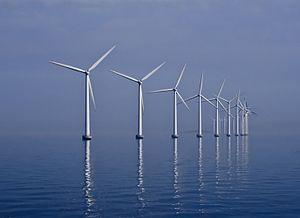
Le champs d'éoliennes offshore de Middelgrunden, dans l'Øresund. L'écartement entre deux éoliennes est de 180 m. Cette photo est exceptionnelle car il est rare de voir une mer d'huile dans le détroit, qui est venté, d'où la présence d'éoliennes. Suomi: Middlegrunden merituulivoimalapuisto Öresundissa, noin 3.5 km Tanskan pääkaupungin Kööpenhaminan ulkopuolella. Svenska: Middelgrundens vindmöllepark (40 MW) i Öresund Tiếng Việt: Bãi tuốc bin gió Middelgrunden ngoài eo biển Øresund, Đan Mạch. Bãi tuốc bin gió này được xây dựng năm 2000 và vận hành từ năm 2001, với 20 tuốc bin gió với tổng công suất 40 MW, cung cấp khoảng 4% điện năng cho thành phố Copenhagen.
La thématique de la préservation et valorisation des océans et des mers est l'objectif n°14 des 17 Objectifs de développement durable adoptés en 2015 par l'Assemblée générale des Nations unies.
L'état de la mer est la description de la surface de la mer soumise à l'influence du vent et de la houle. La terminologie associée a été normalisée par les services de météorologie maritime pour fournir aux navires et aux installations situées en mer une information qui puisse être utilisable. En effet, l'état de la mer peut être source de dangers, de manière indépendante de la force du vent, en particulier dans les zones d'eaux peu profondes ou dans les passages resserrés ou parcourus par des courants importants.